Whangārei

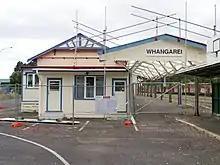
Whangārei railway station in 2017

The railway station lost its last scheduled passenger service on 15 September 1975, although a "with-car" (goods train with a carriage attached) service lasted until June 1976.